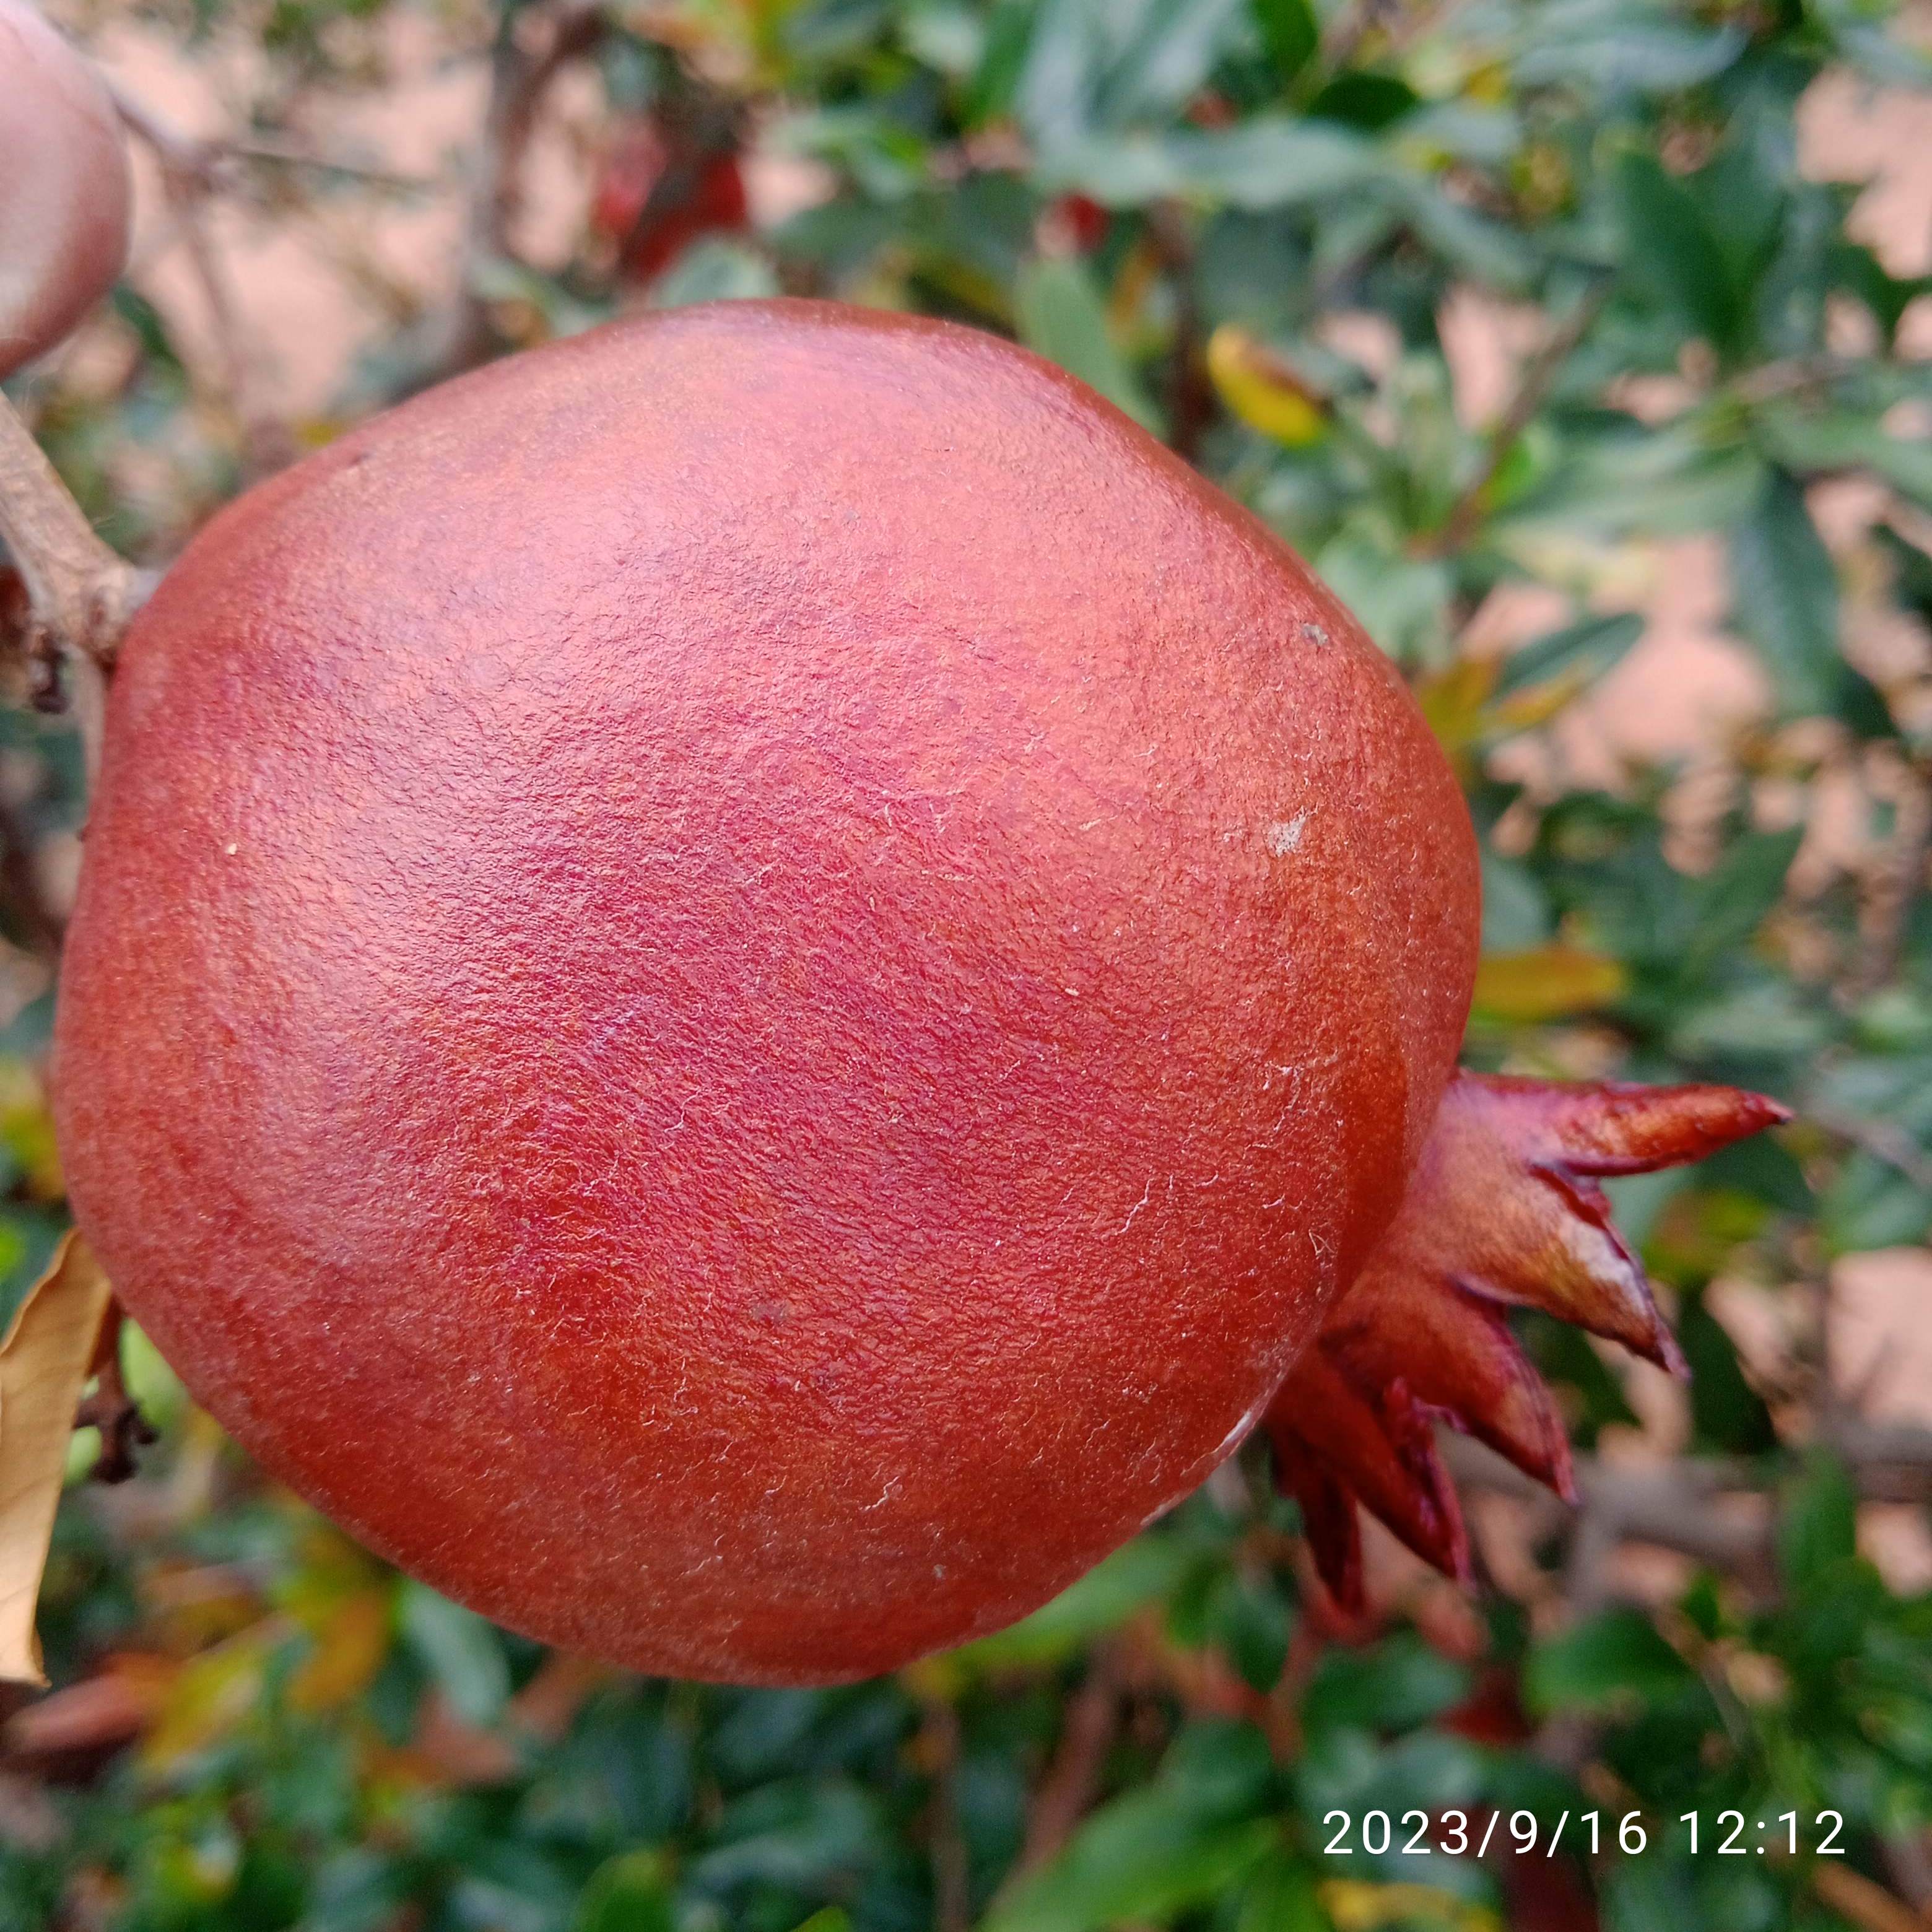
Label: Alternaria